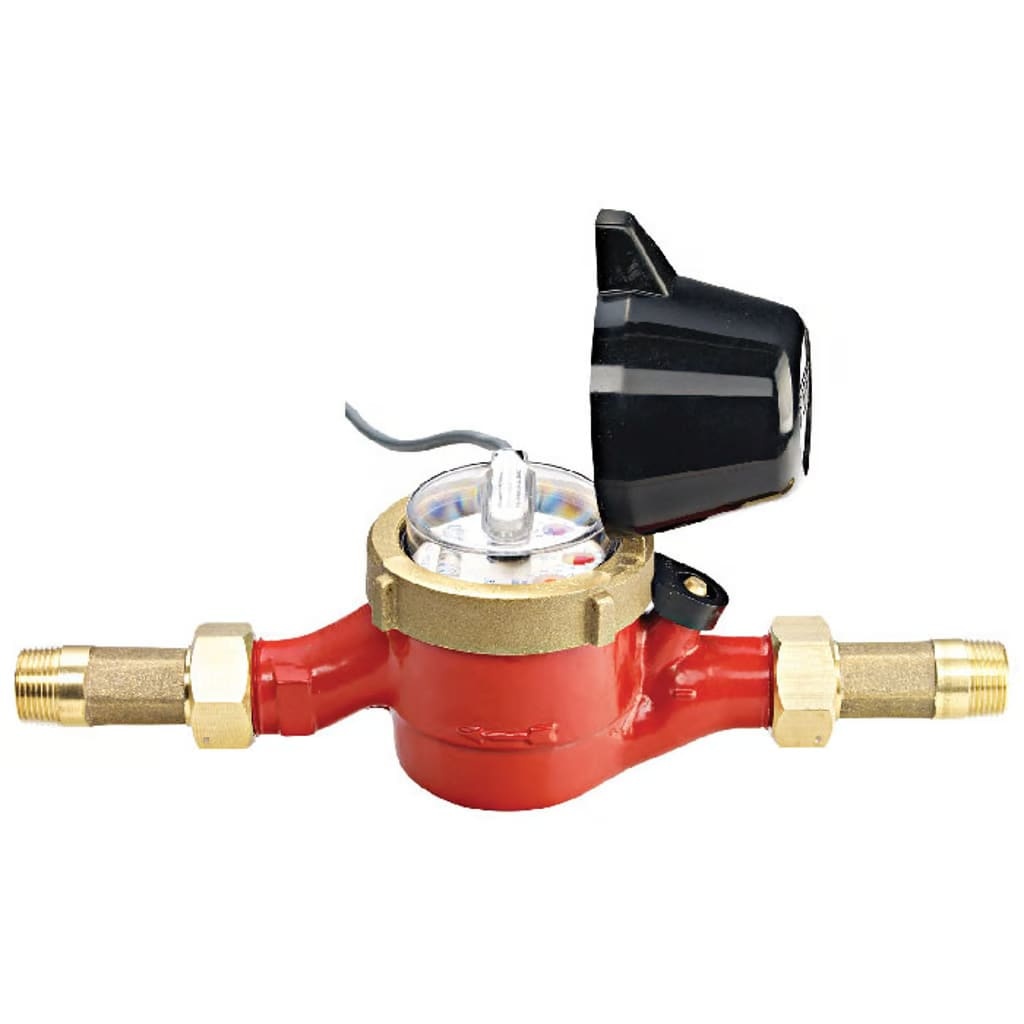
Netafim M / WMR Water Meter
Netafim M/ WMR Water Meters M and WMR Water Meters are the industry’s smallest water meters. They offer the best cost, performance and long life. The M utilizes the multi-jet principle assuring an equally distributed load on the impeller minimizing wear and maintaining accuracy. The WMR contains an in-line axial turbine which allows foreign matter to pass through the meter without clogging. Wide clearances in the measuring chamber and negligible area of contact between static and moving parts are the main reasons for the high reliability of this design even in hard water. Available in 3/4″, 1″, 1 1/2″ and 2″ sizes. Why M & WMR Series Water Meters Industry’s smallest water meters provide ±2% accuracy over a wide range of flows. Magnetically driven sealed registers are stainless steel encapsulated and guaranteed not to accumulate moisture or fog. ‘M’ Water Meters utilize the multi-jet principle assuring an equally distributed load on the impeller minimizing wear and maintaining accuracy. ‘M’ Water Meters have only one moving part, the impeller, is in contact with the water for minimum wear and the utmost reliability. Product Advantages ‘WMR’ Water Meters contain an in-line axial turbine which allows foreign matter to pass through the meter without clogging. Wide clearances in the measuring chamber provide full pipe flow measurements and high reliability. Applications For main supply lines in agriculture and landscape applications
Brand: Netafim
Category: Hardware > Tools > Measuring Tools & Sensors > Flow Meters & Controllers > Liquid Flow Meters